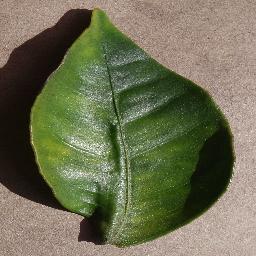
Label: Orange___Haunglongbing_(Citrus_greening)